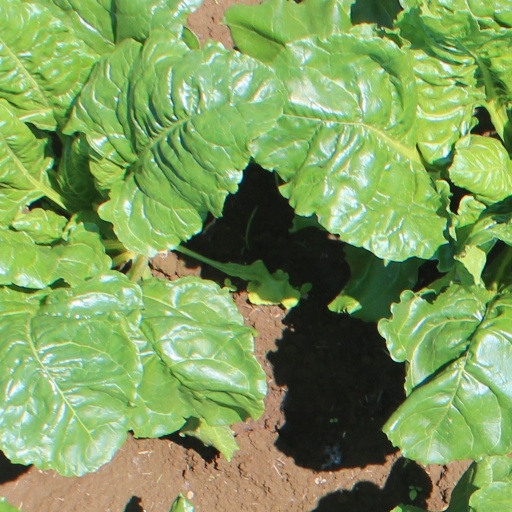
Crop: sugar beet